Gustav Krupp von Bohlen und Halbach

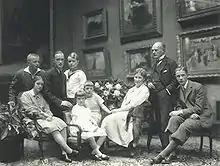
Portrait of Gustav Krupp von Bohlen und Halbach and family, 1928 by Nicola Perscheid. Alfried Krupp von Bohlen und Halbach, third from left.

By World War I, the company had a near monopoly in heavy arms manufacture in Germany. At the start of the war, the company lost access to most of its overseas markets, but this was more than offset by increased demand for weapons by Germany and her allies (Central Powers). In 1902, before Krupp's marriage, the company leased a fuse patent to Vickers Limited of the United Kingdom. Among the company's products was a 94-ton howitzer named Big Bertha, after Krupp's wife, and the Paris Gun. Gustav also won the lucrative contract for Germany's U-boats, which were built at the family's shipyard in Kiel. Krupp's estate, the Villa Hügel, had a suite of rooms for Wilhelm II whenever he came to visit.